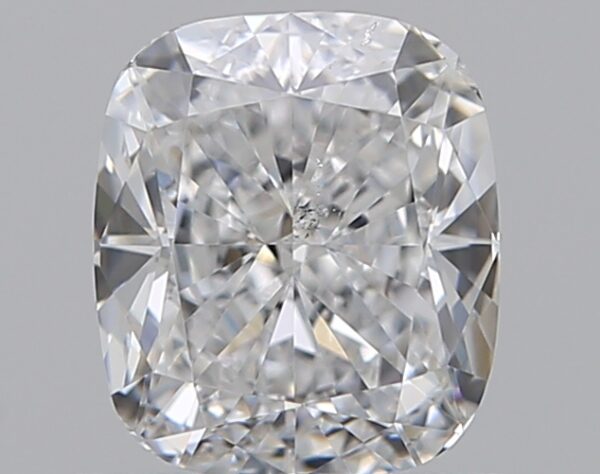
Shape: cushion
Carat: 0.75
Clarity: SI1
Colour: E
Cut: EX
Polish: EX
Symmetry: VG
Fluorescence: N
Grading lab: GIA
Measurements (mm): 5.61 x 4.86 x 3.19